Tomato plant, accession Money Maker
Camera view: bottom (45 deg); turntable rotation: 90 degrees
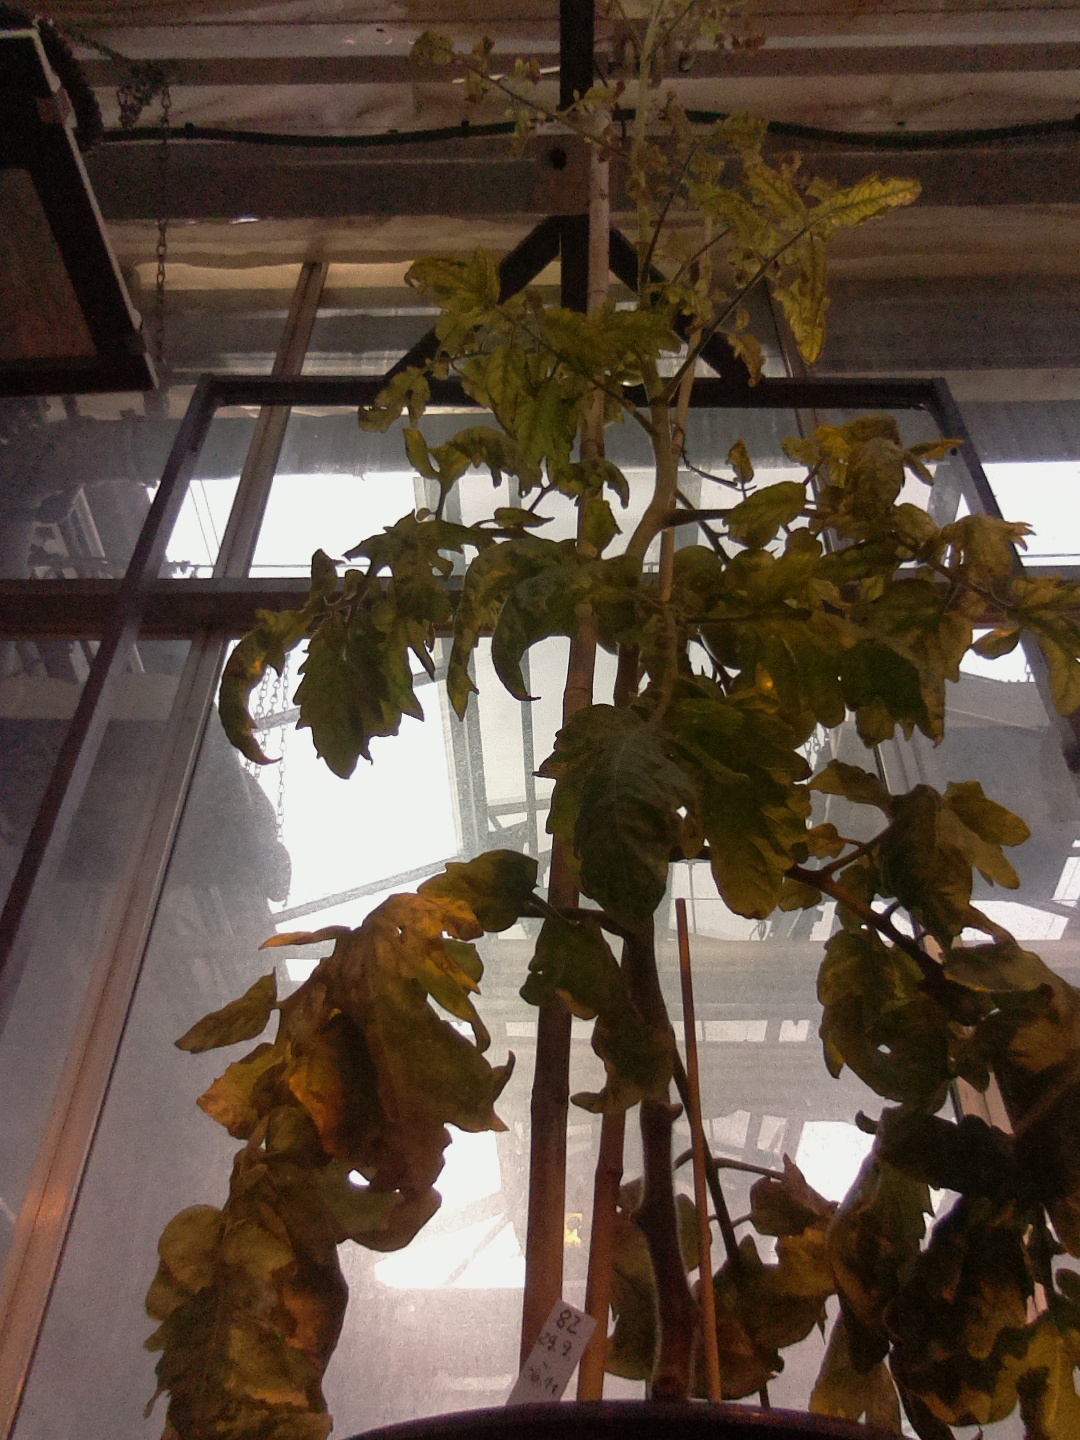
BBCH growth stage 76: 60%-70% of final fruit size